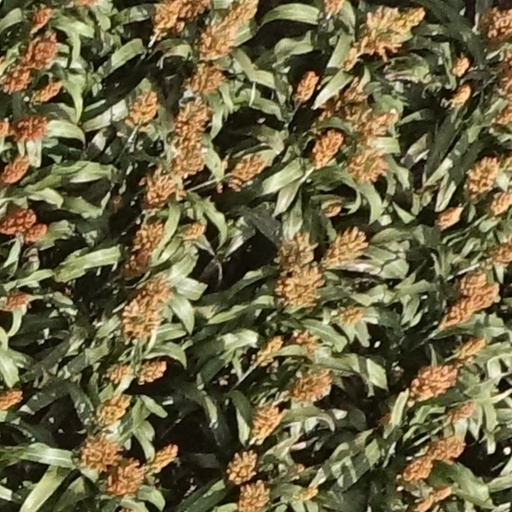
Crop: sorghum